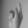
ASL letter: K